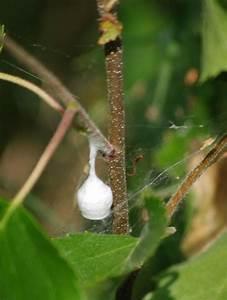
spider